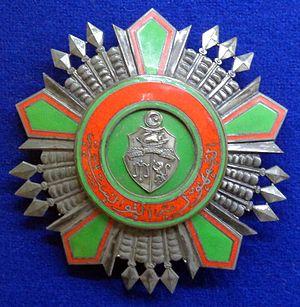
L'ordre de la République est un ordre honorifique tunisien créé le 16 mars 1959.